Schola Antiqua of Chicago

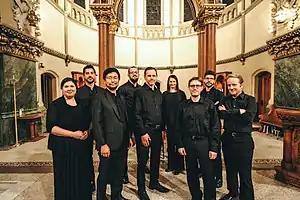
Schola Antiqua,2019

Schola Antiqua is a professional American early music ensemble based in Chicago, Illinois. The group specializes in pre-modern vocal music and is the 2012 winner of the Noah Greenberg Award from the American Musicological Society, an award that recognizes "outstanding contributions to historical performing practices." In 2006 and 2007, Schola Antiqua served as Artist in Residence at the University of Chicago, and the group currently holds an artistic residency at the Lumen Christi Institute. Schola Antiqua of Chicago performs mainly in Chicago but has also presented concerts around the United States and internationally. The choir is under the artistic direction of Michael Alan Anderson from the Eastman School of Music.